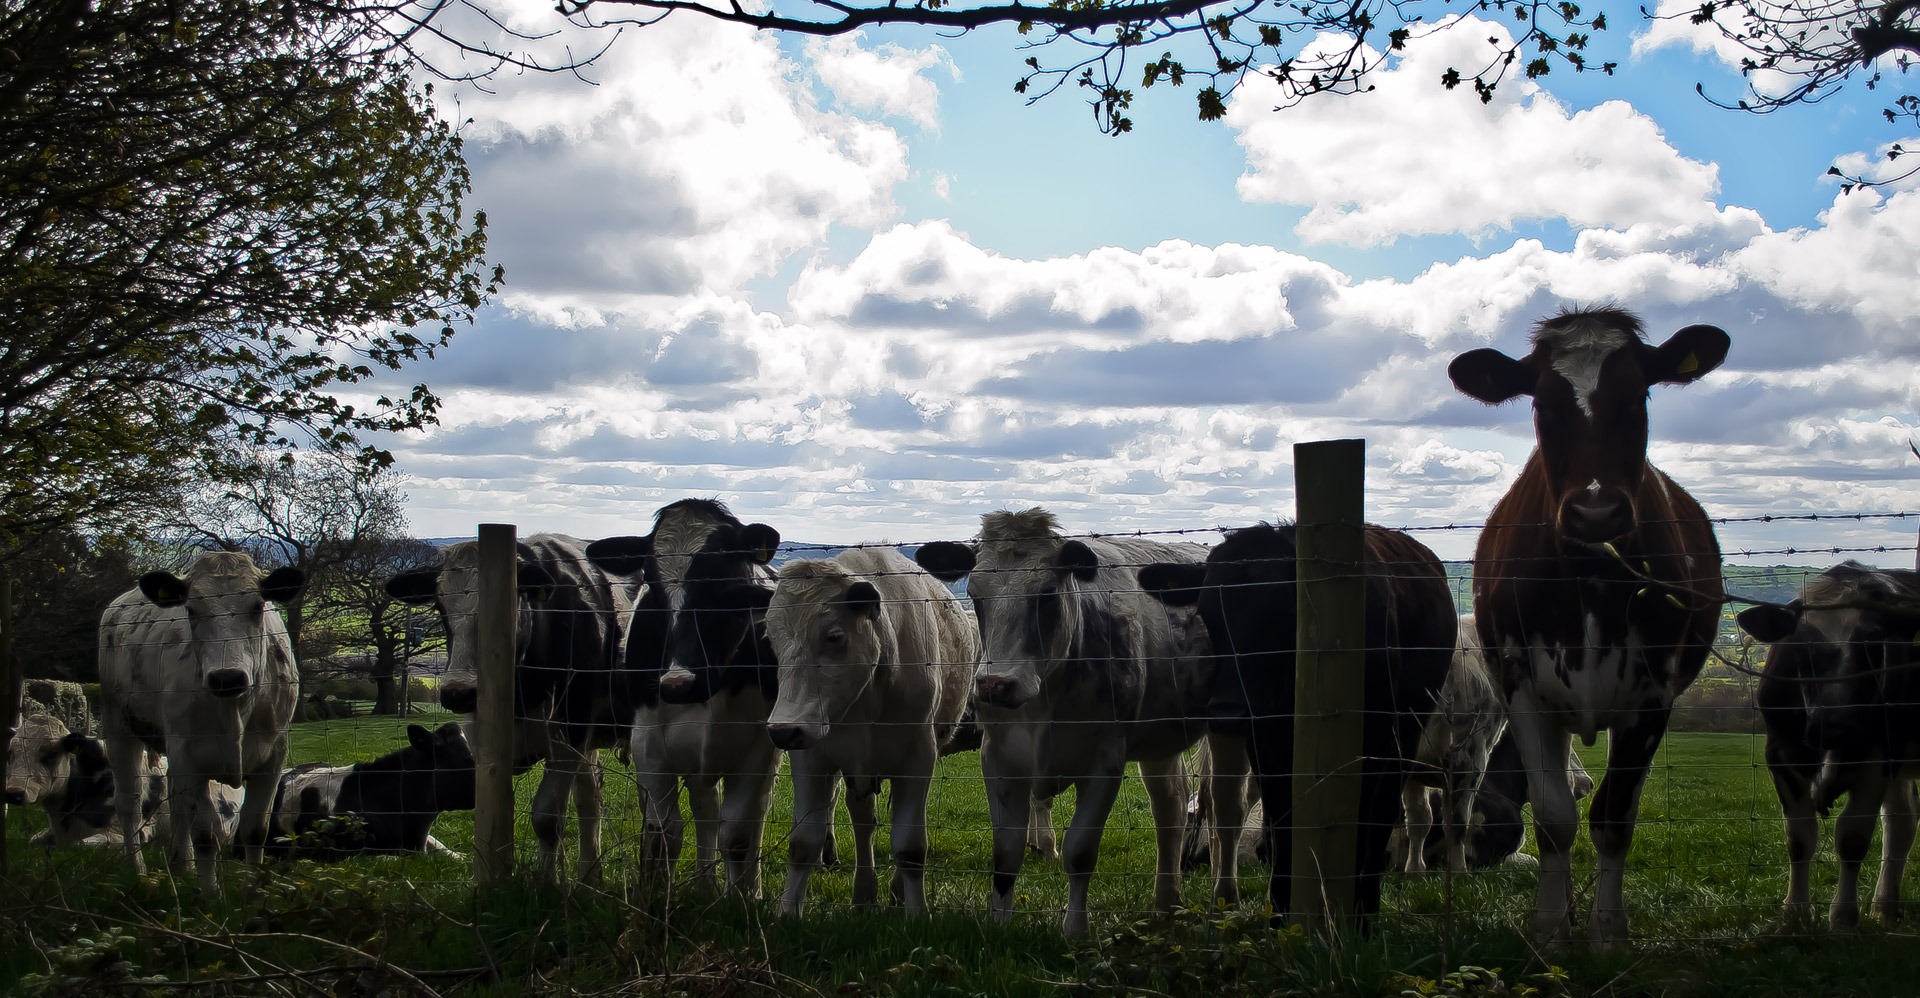
landscape, tree, fence, sky, farm, meadow, flower, cow, cattle, herd, pasture, grazing, mammal, agriculture, cows, clouds, animals, rural area, natural environment, cattle like mammal, horse like mammal